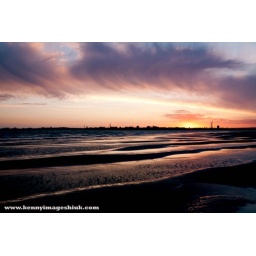
Another in the series of images taken from the East Winner sand bar on Hayling Island.